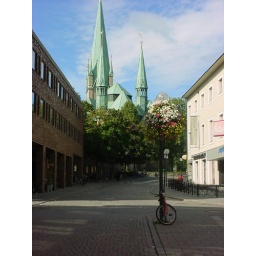
Church and a lonely bike chained to a pole in Linkoping, Sweden, on a Sunday morning